Big Boss Man

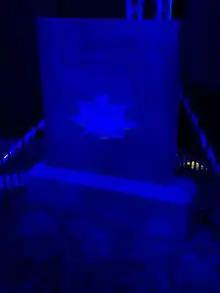
A tombstone commemorating Big Boss Man's loss at WrestleMania XV

On the November 30 episode of "Raw is War", Big Boss Man defeated Mankind to win the WWF Hardcore Championship. Boss Man and Shamrock were initially defeated by WWF Tag Team Champions the New Age Outlaws at on December 13, however, on the following day's "Raw is War" broadcast, they won the WWF Tag Team Championship in a rematch, making Boss Man a double champion. He lost the Hardcore Championship to New Age Outlaws member Road Dogg nearly two weeks later, but defeated him in a non-title rematch at Royal Rumble on January 24, 1999. Boss Man and Shamrock lost the WWF Tag Team Championship to Owen Hart and Jeff Jarrett the next night on "Raw is War". At WrestleMania XV on March 28, Big Boss Man lost to The Undertaker in a Hell in a Cell match. After the match, The Undertaker hanged him from the roof of the cage (an illusion made possible by a full-body safety harness concealed under Big Boss Man's outfit). While a video package of the "WrestleMania Rage Party" was then shown, Big Boss Man had to be safely taken down onto a stretcher so that he could get to a hospital with only minor injuries. At Over the Edge on May 23, Boss Man was a part of The Corporate Ministry, losing to The Union in an eight-man elimination tag team match.